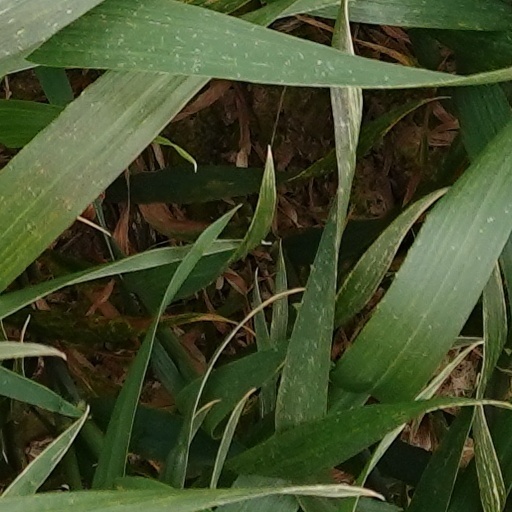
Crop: wheat